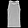
Label: T - shirt / top